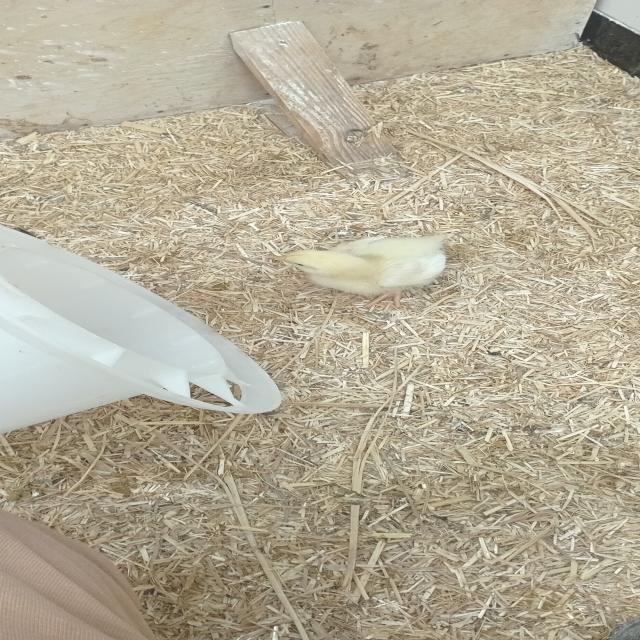
Weight: 180 g